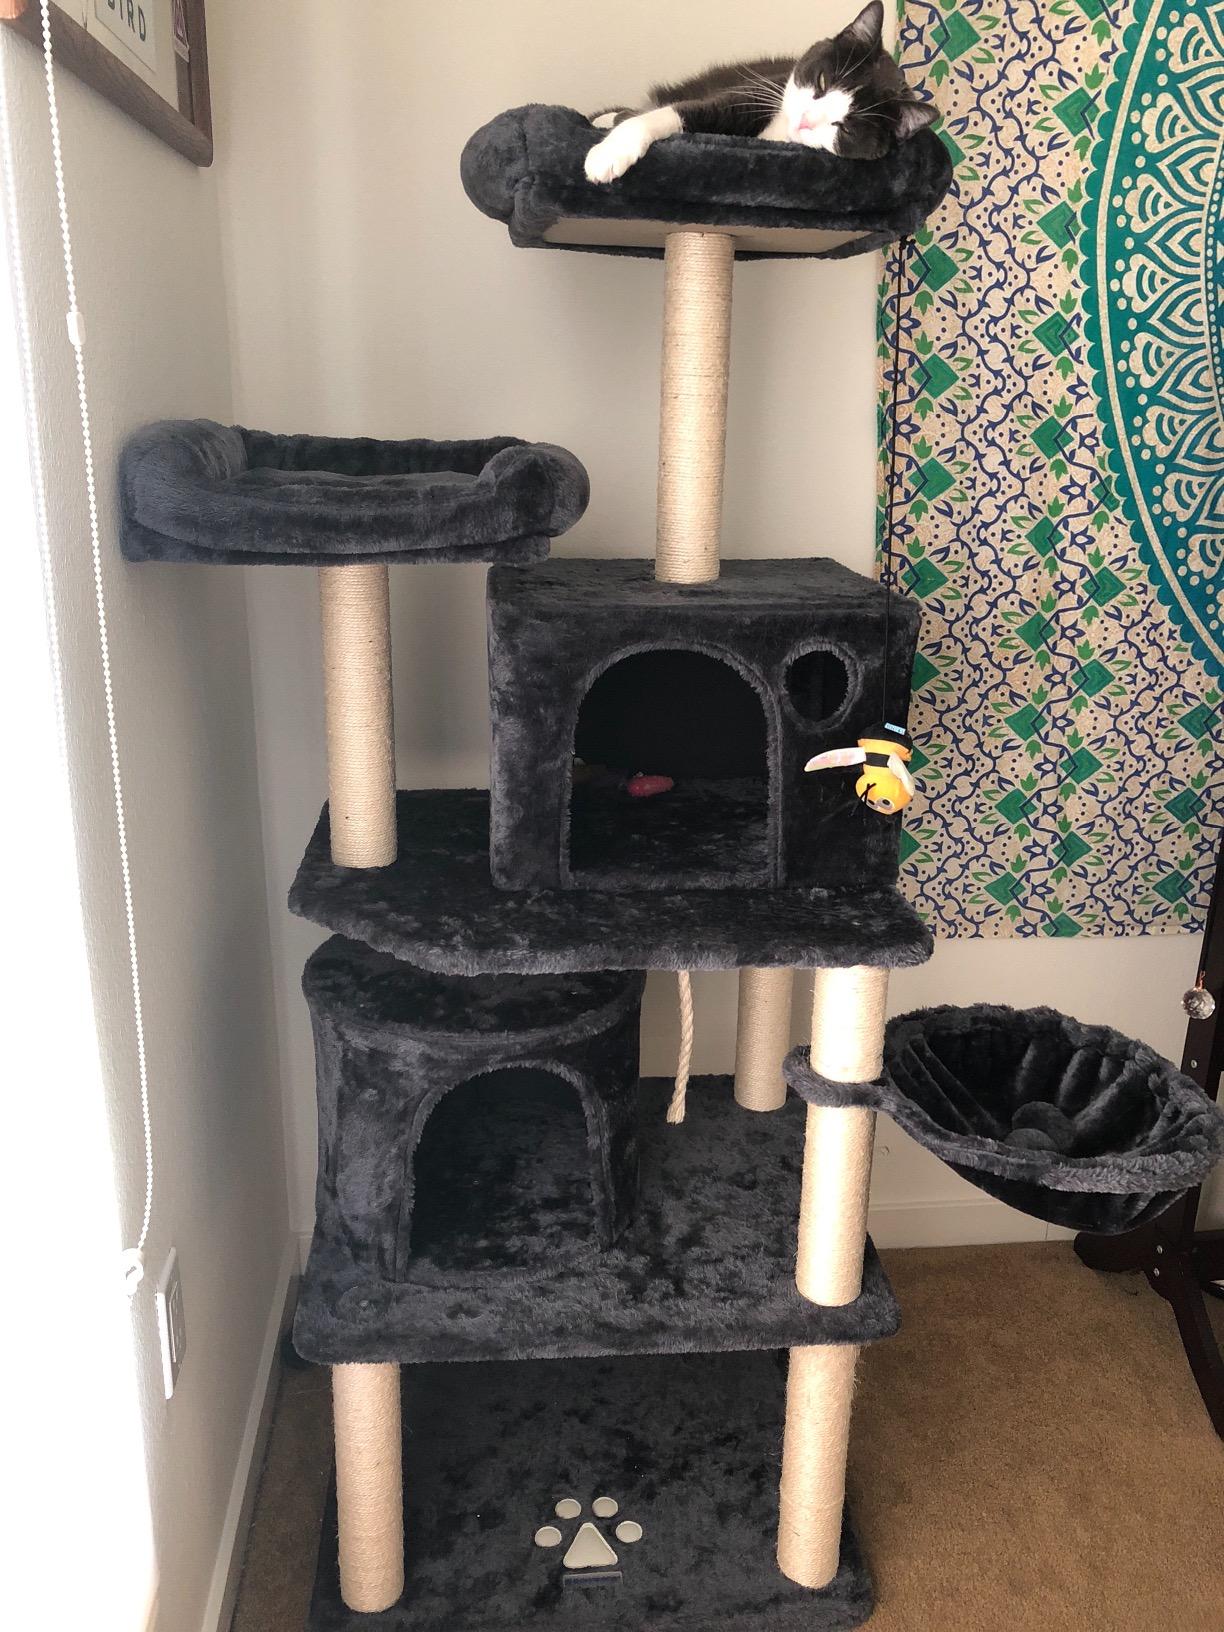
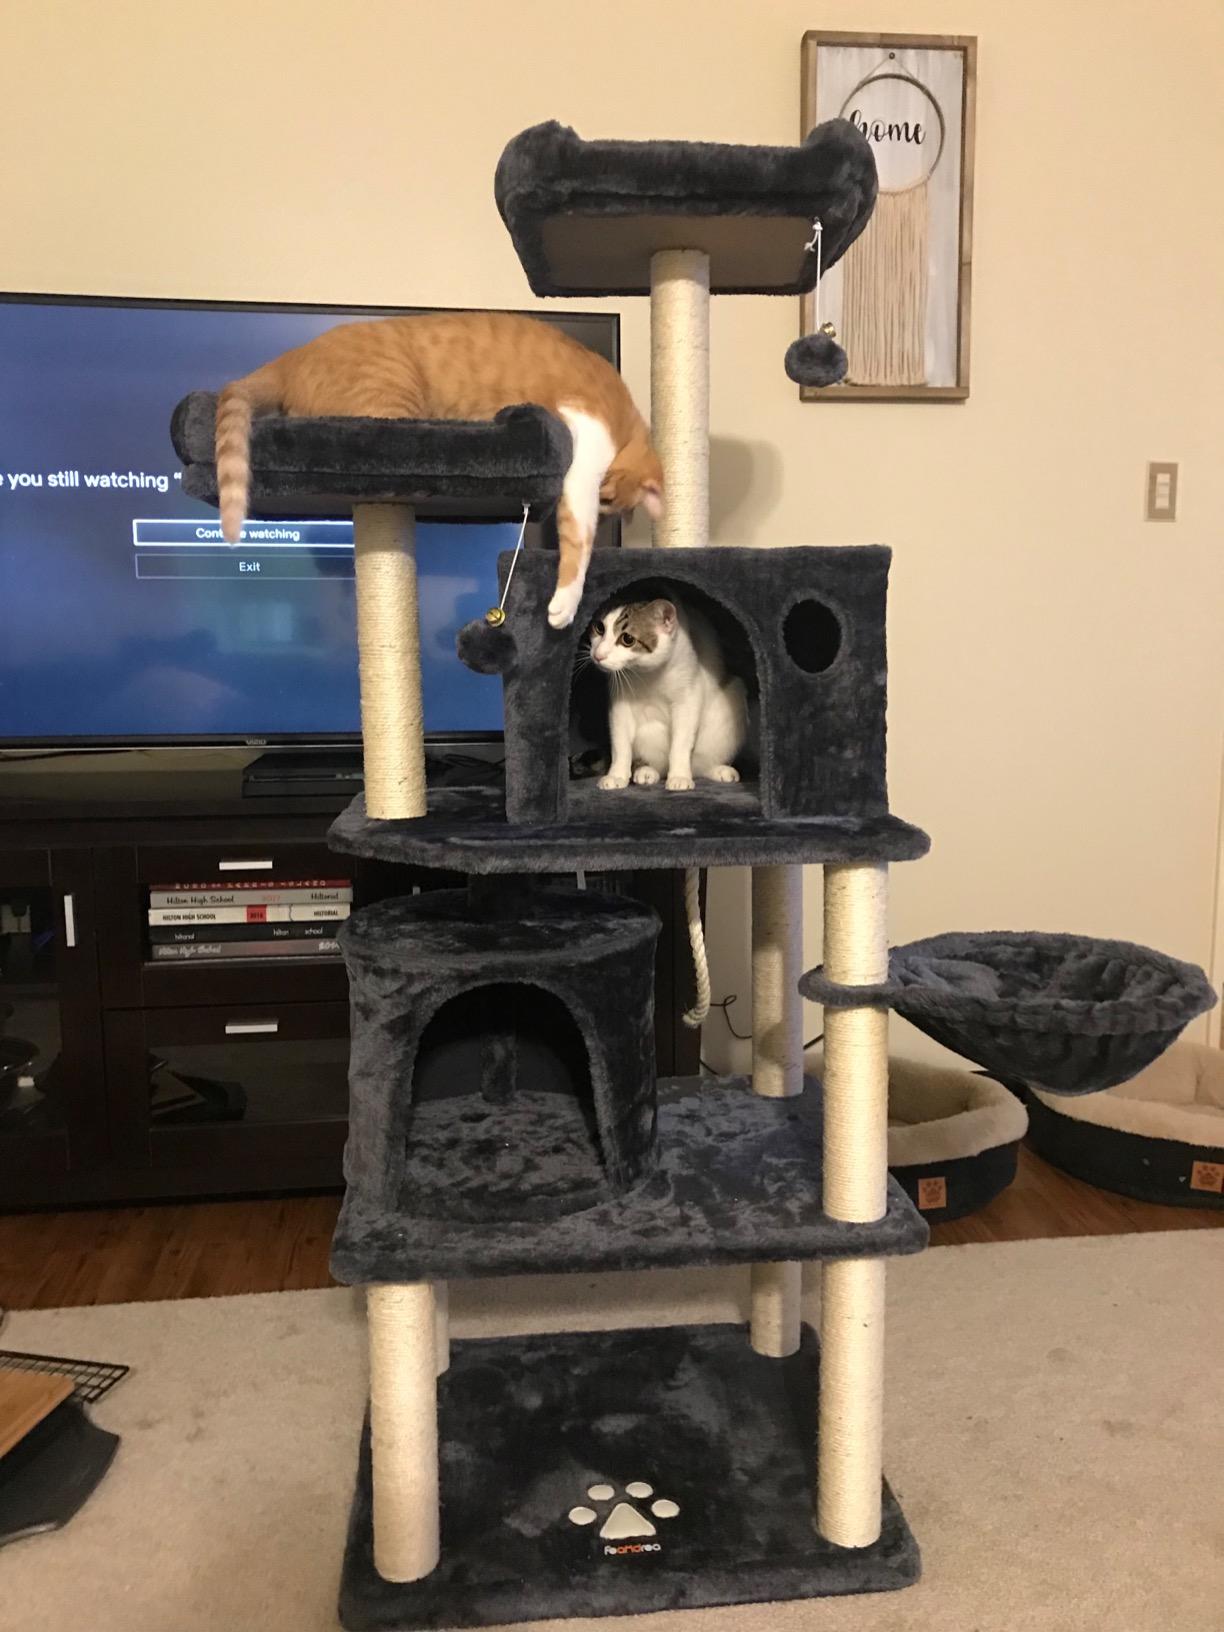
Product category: items_cat tree
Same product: yes